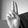
ASL letter: U